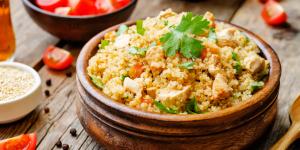
pollo con quinoa y almendras